Sonatine (1993 film)

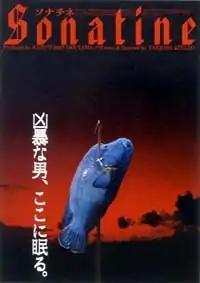
Theatrical poster

is a 1993 Japanese yakuza film directed, written and edited by Takeshi Kitano, who also stars in the film. It won numerous awards and became one of Kitano's most successful and praised films, garnering him a sizable international fan base.